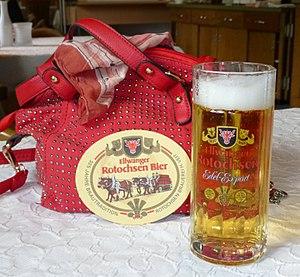
La Rotochsenbrauerei Hermann Veit GmbH & Co.KG est une brasserie à Ellwangen.